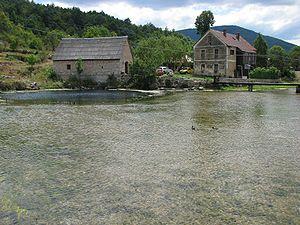
La Gacka est un cours d’eau situé dans la région de la Lika au centre de la Croatie. La rivière est longue d’environ 61 km et se jette dans la mer Adriatique.